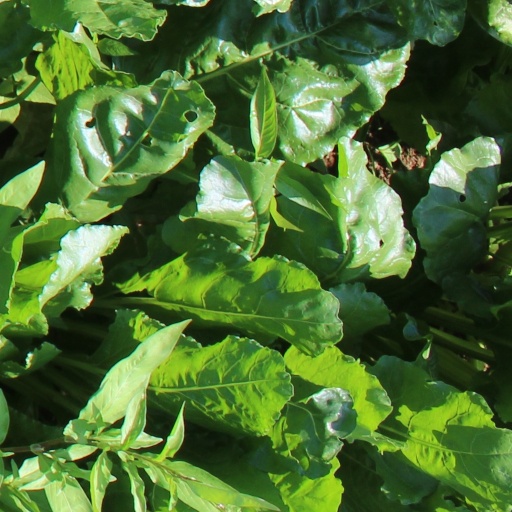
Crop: sugar beet